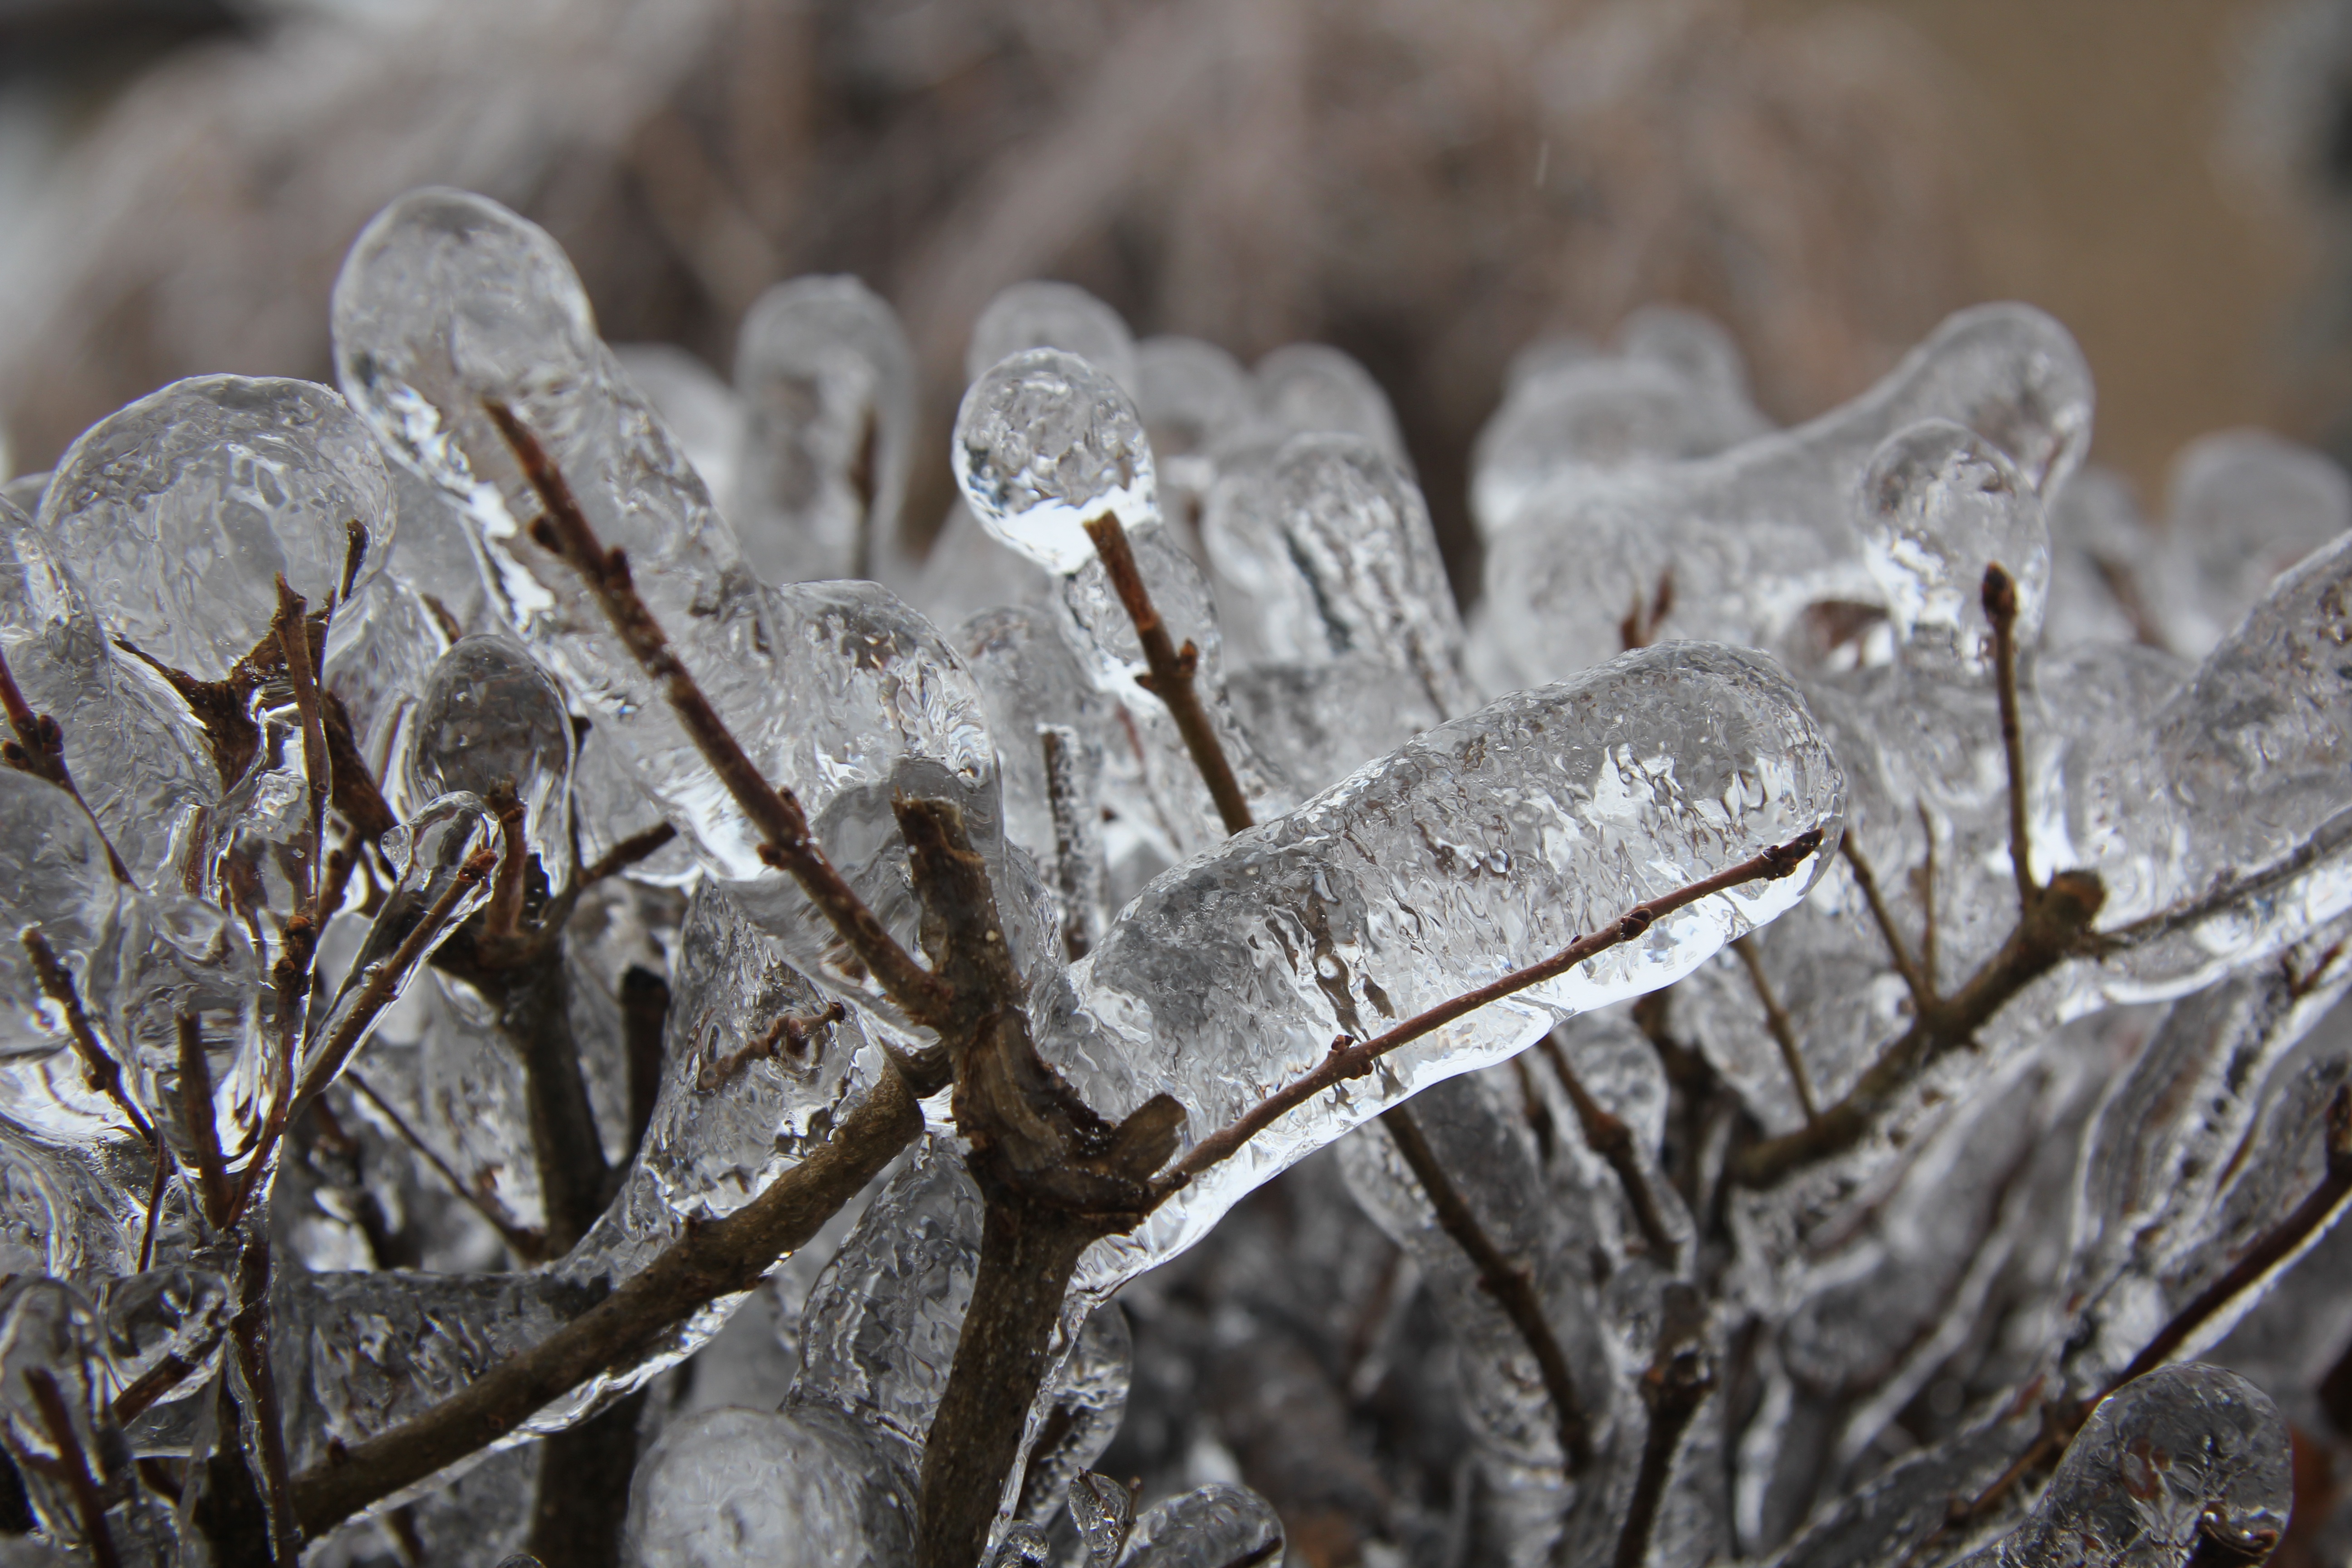
water, nature, outdoor, branch, snow, cold, winter, wood, white, leaf, frost, ice, weather, storm, snowy, frozen, season, material, close up, cool, icy, icicles, december, freezing, macro photography